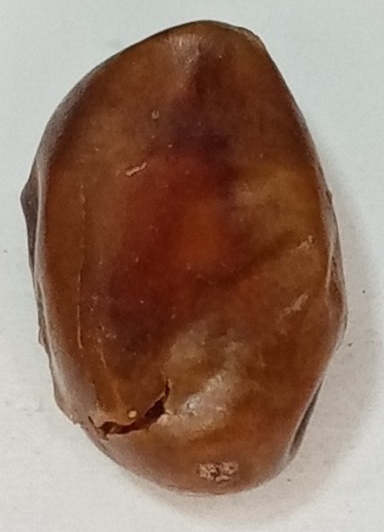
Variety: fasli-toto
Size: large
Grade: grade-1